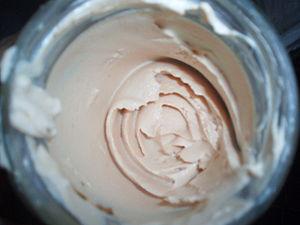
Le kashk ; kishk ; qurt ; qurut ; chortan